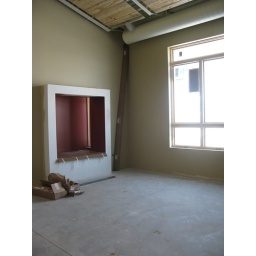
Partially constructed window seat in the teen area at the new Bennett branch